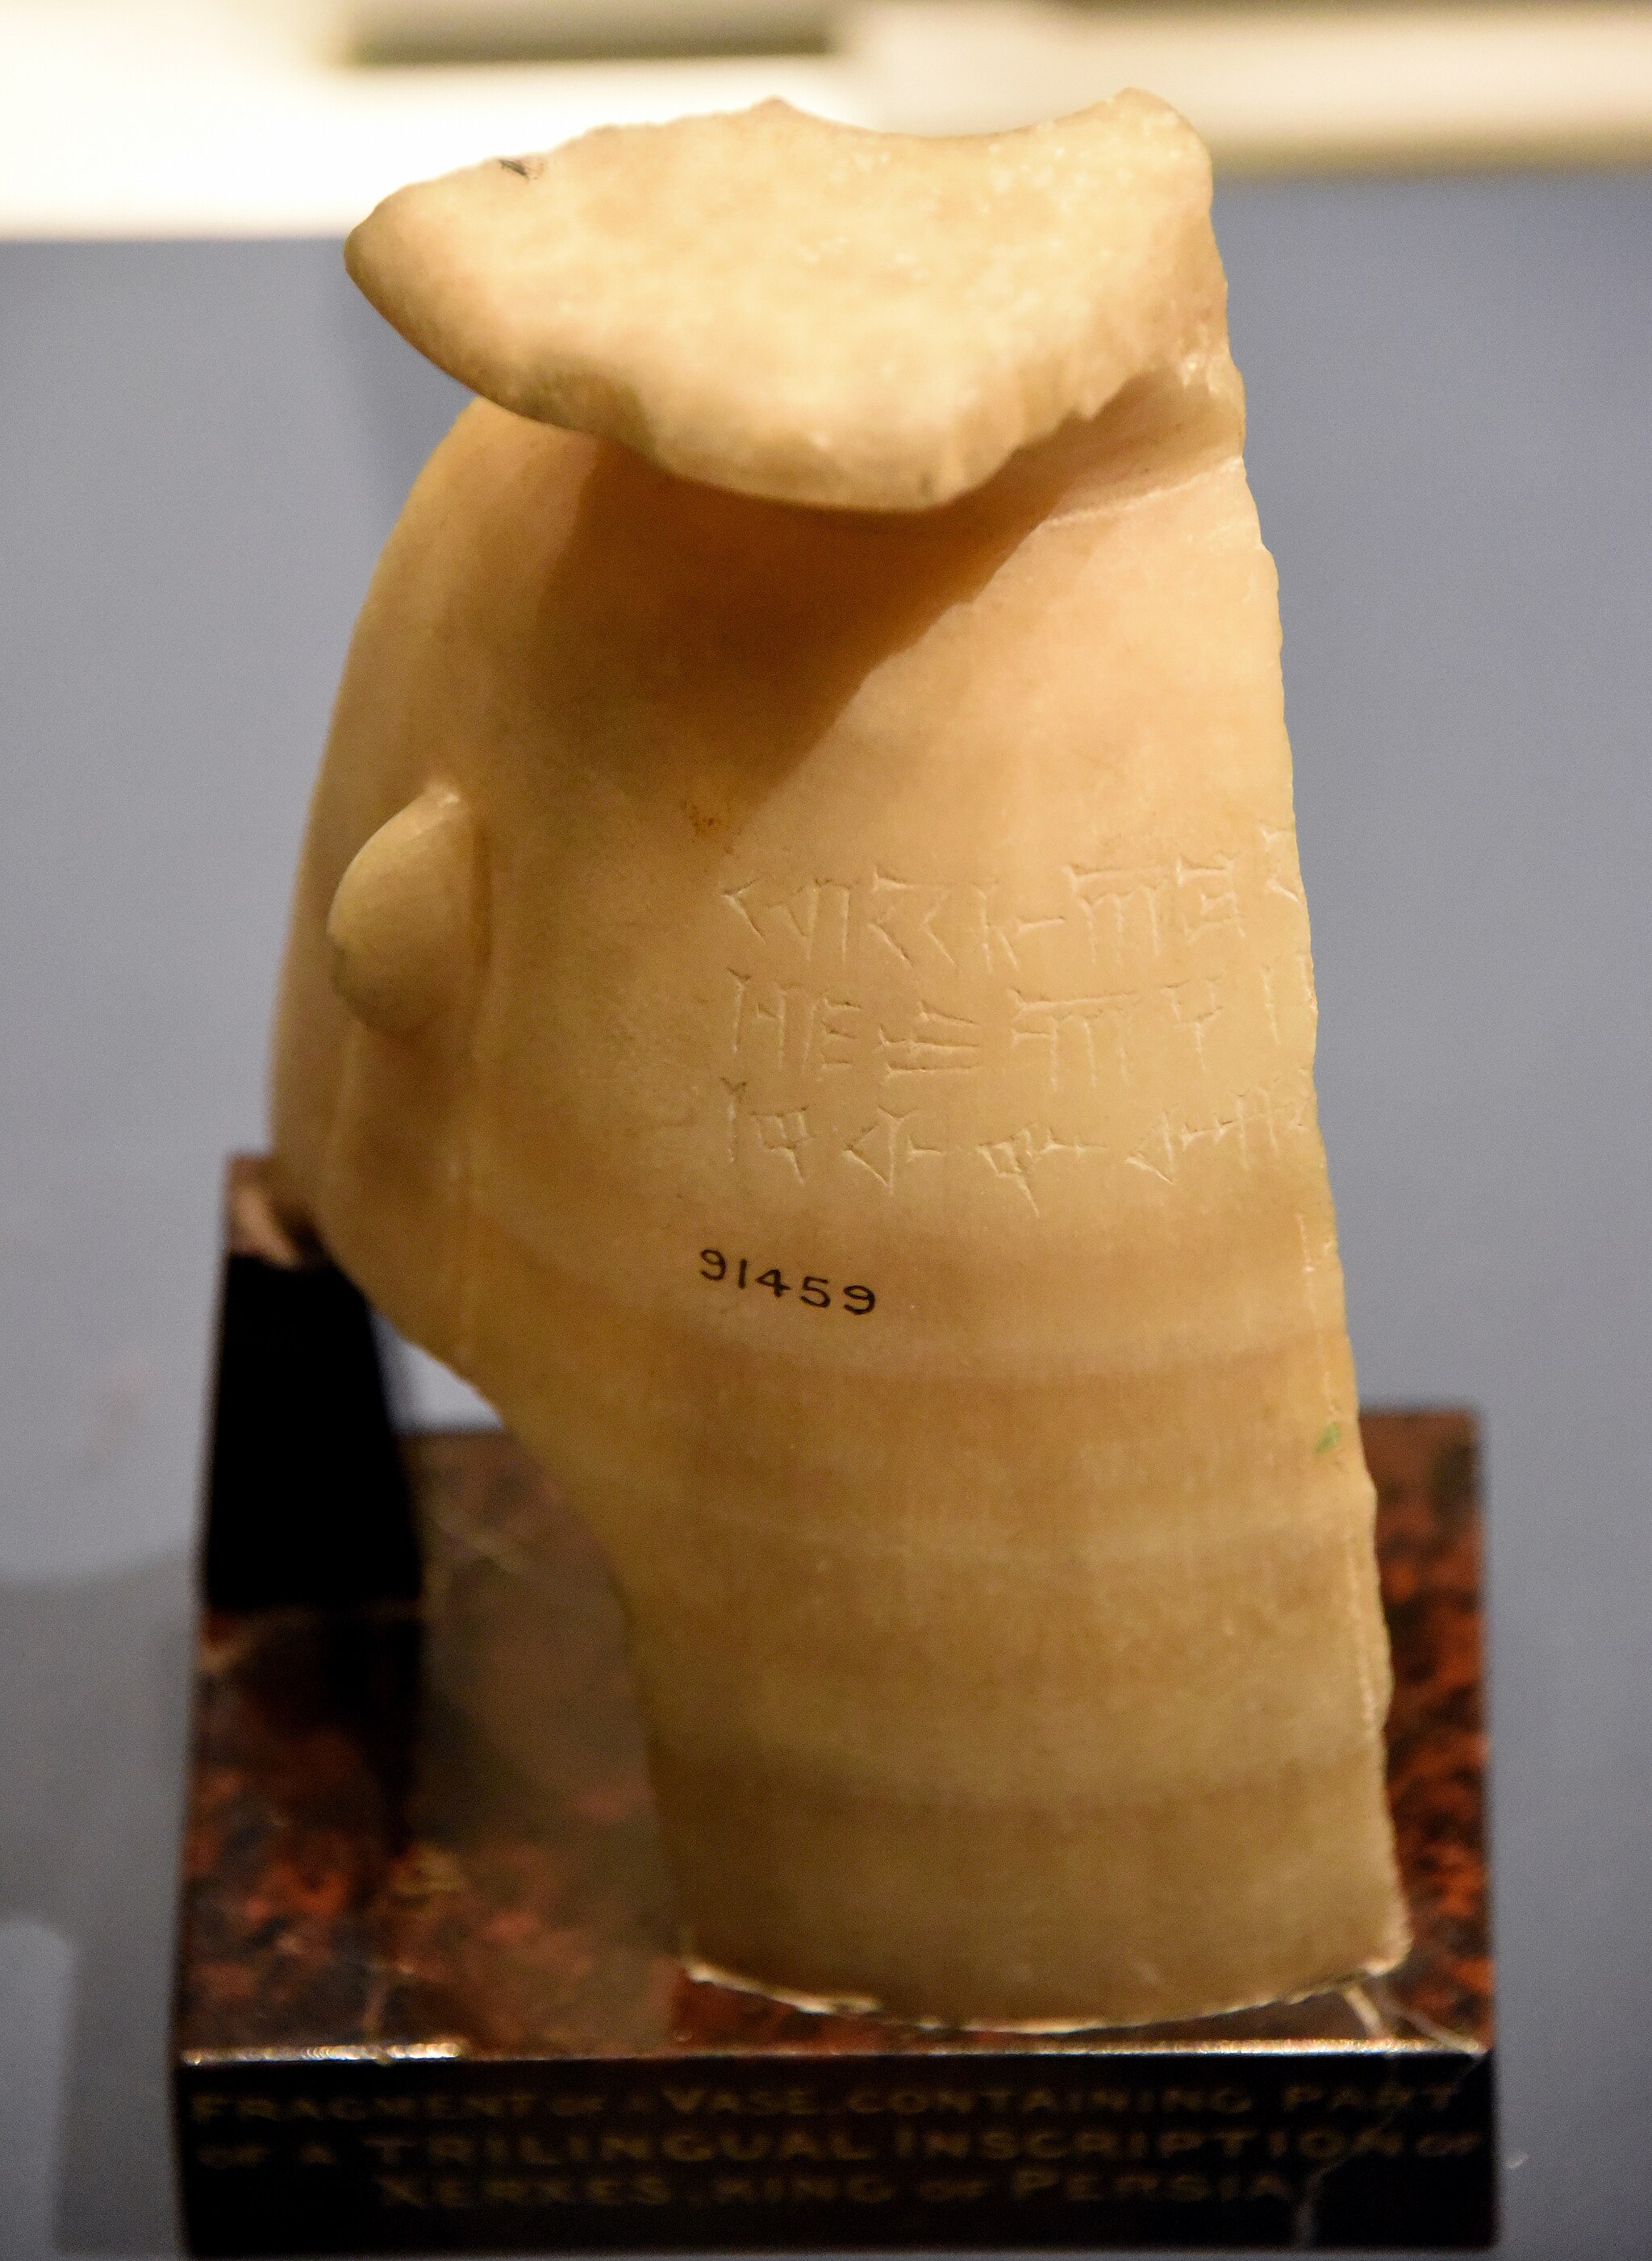
Title: Egyptian calcite jar from Susa, Iran. The name of the Achaemenid king Xerxes I is inscribed in cuneiform. 485-465 BCE. British Museum
Description: Egyptian alabaster jar from Susa, Iran. The name of the Achaemenid king Xerxes I is inscribed in cuneiform (tri-lingual text; Elamite, Old Persian, and Babylonian);" Xerxes Great King". Used for transporting oil. Achaemenid period, 485-465 BCE. British Museum, London
Date: 2016-03-15 18:23:56
Categories: Achaemenid sculptures, Self-published work, Elamite inscriptions, Xerxes I in Egypt, Old Persian inscriptions